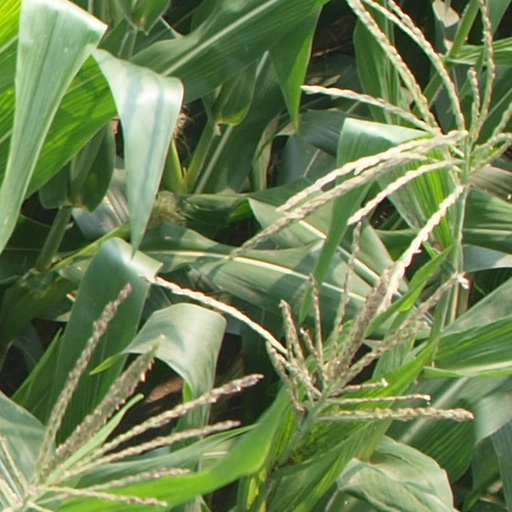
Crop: maize; corn